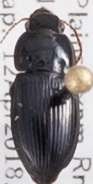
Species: Harpalus ellipsis
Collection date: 2018-04-12
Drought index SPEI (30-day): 0.25
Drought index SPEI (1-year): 0.662
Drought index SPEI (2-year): -0.142